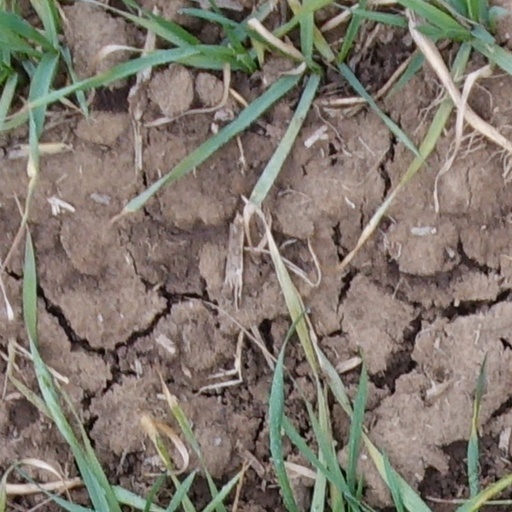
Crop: wheat